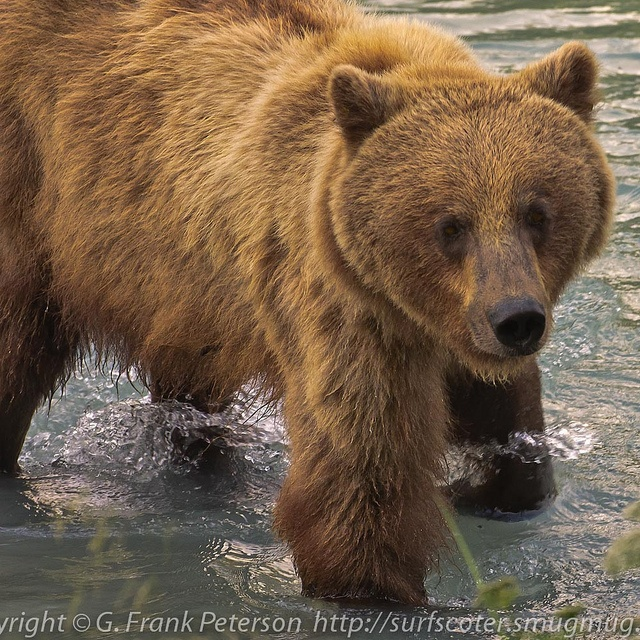
A brown bear is ankle deep in some water.
Grizzly bear looking menacingly in river at camera
this grizzly bear is standing in some shallow water
Brown bear in water looking at the camera.
a close up ofa bear in a body of water